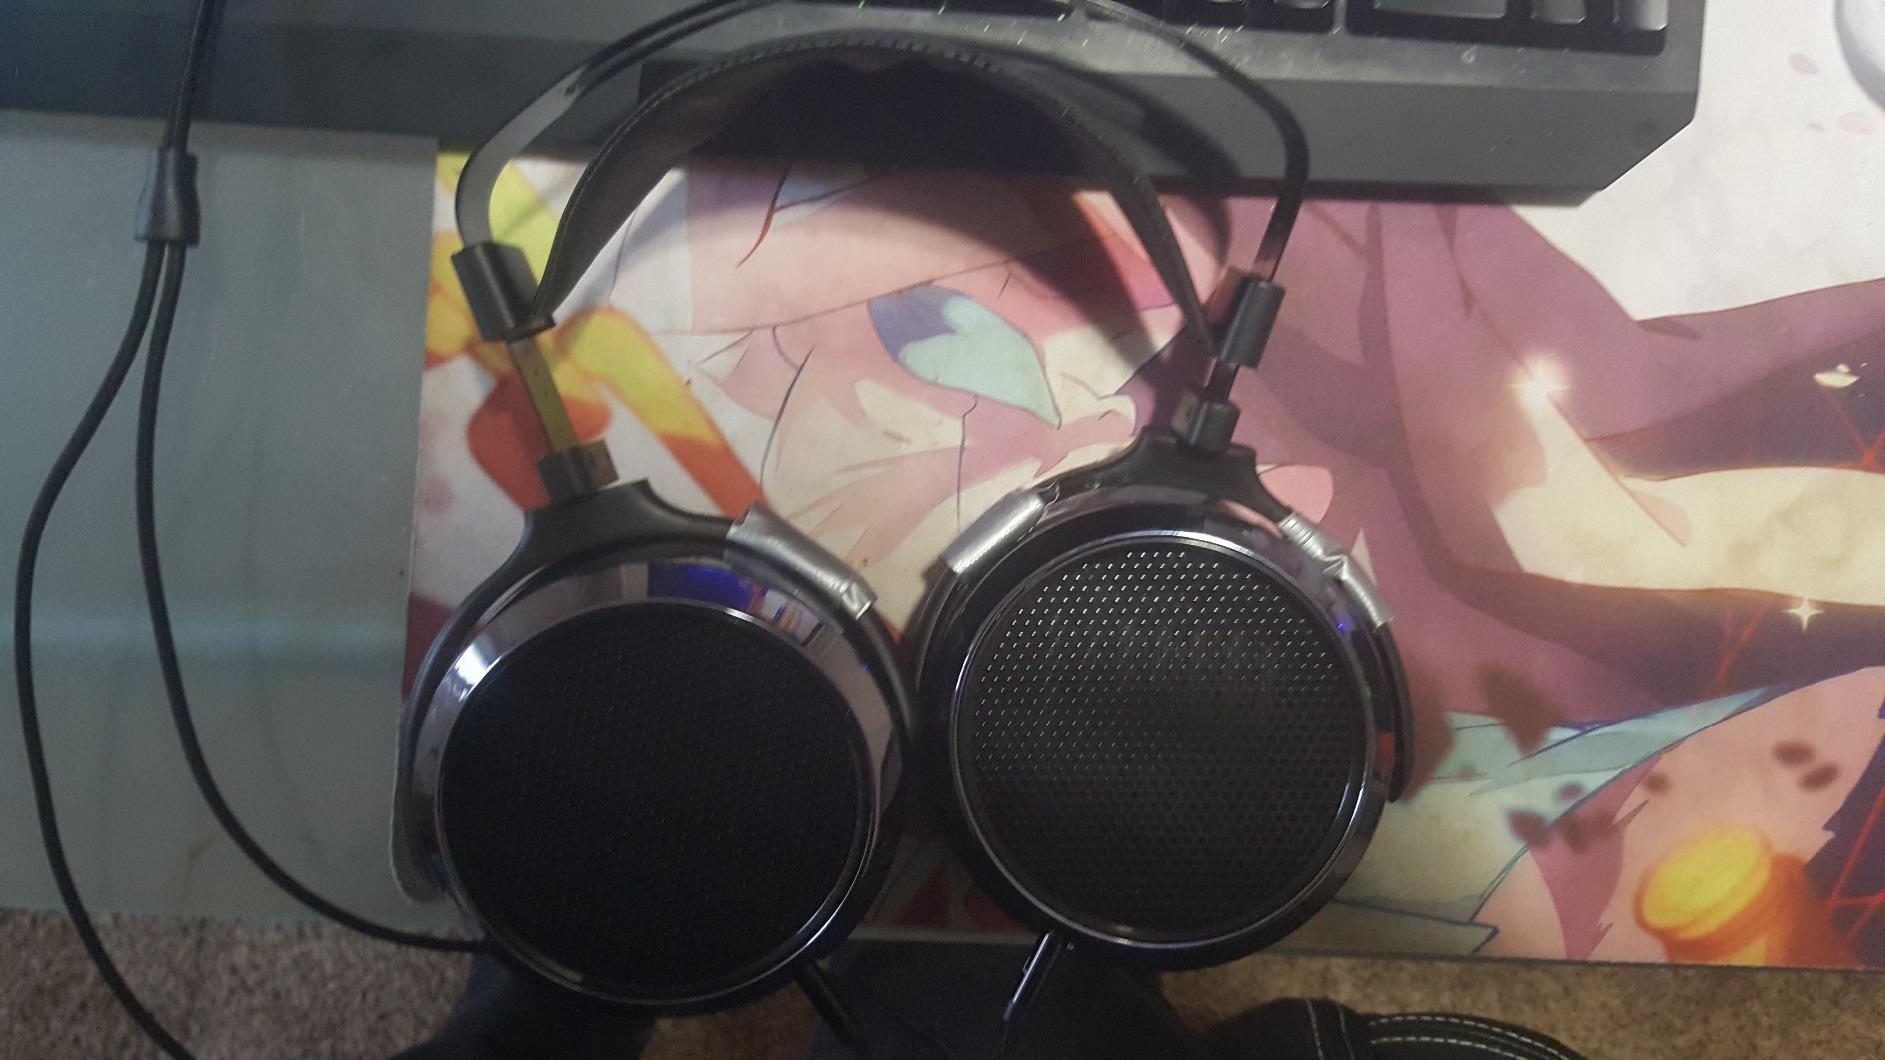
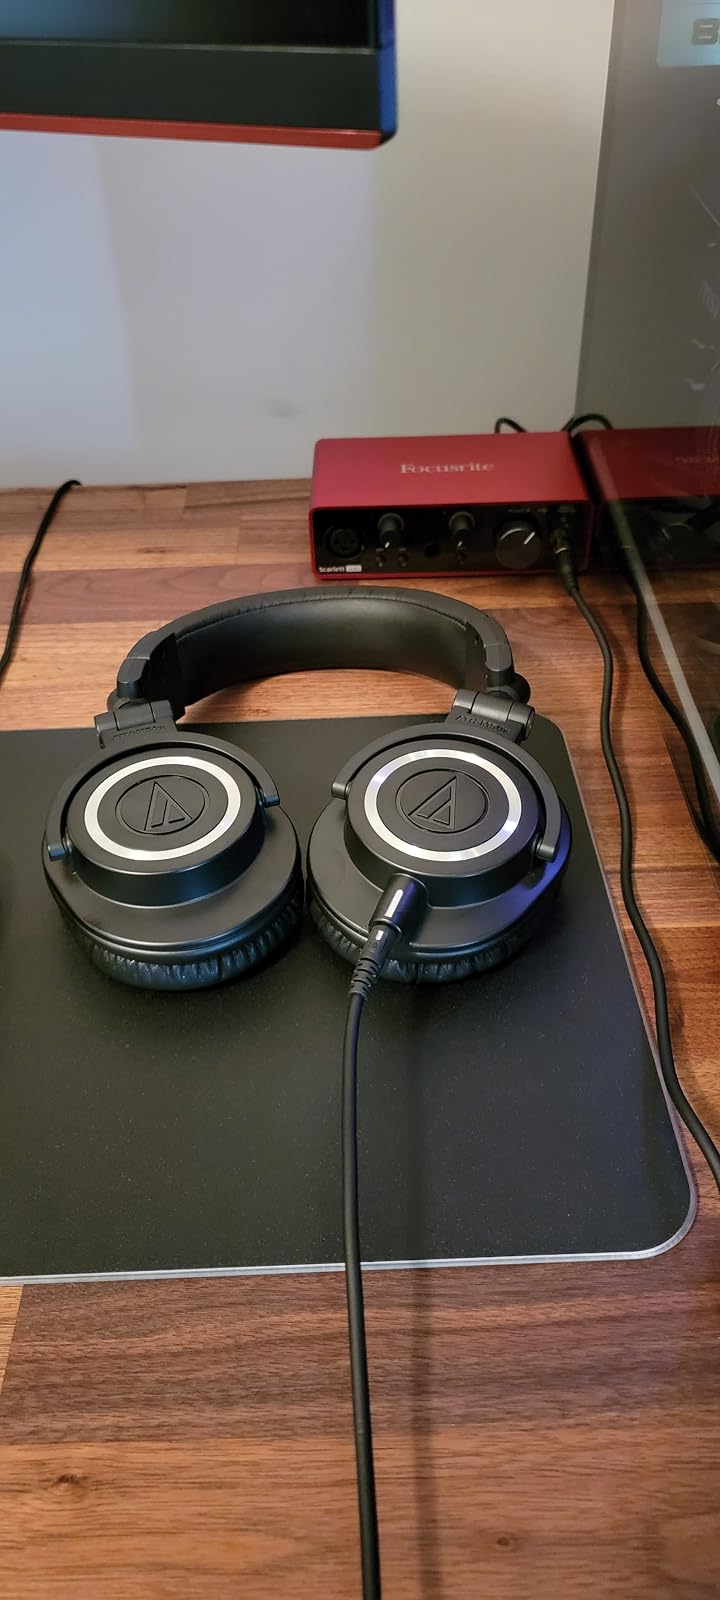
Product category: headphones
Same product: no